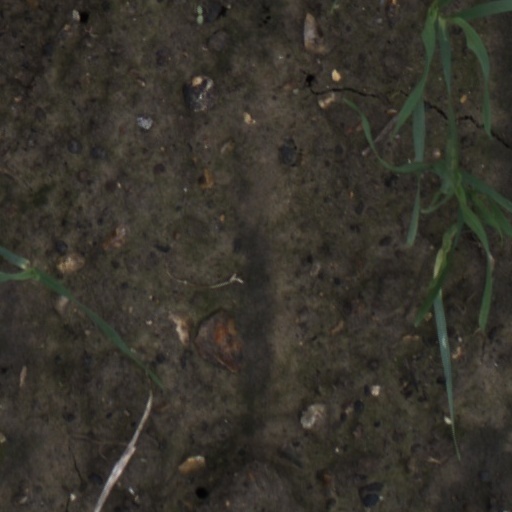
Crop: wheat